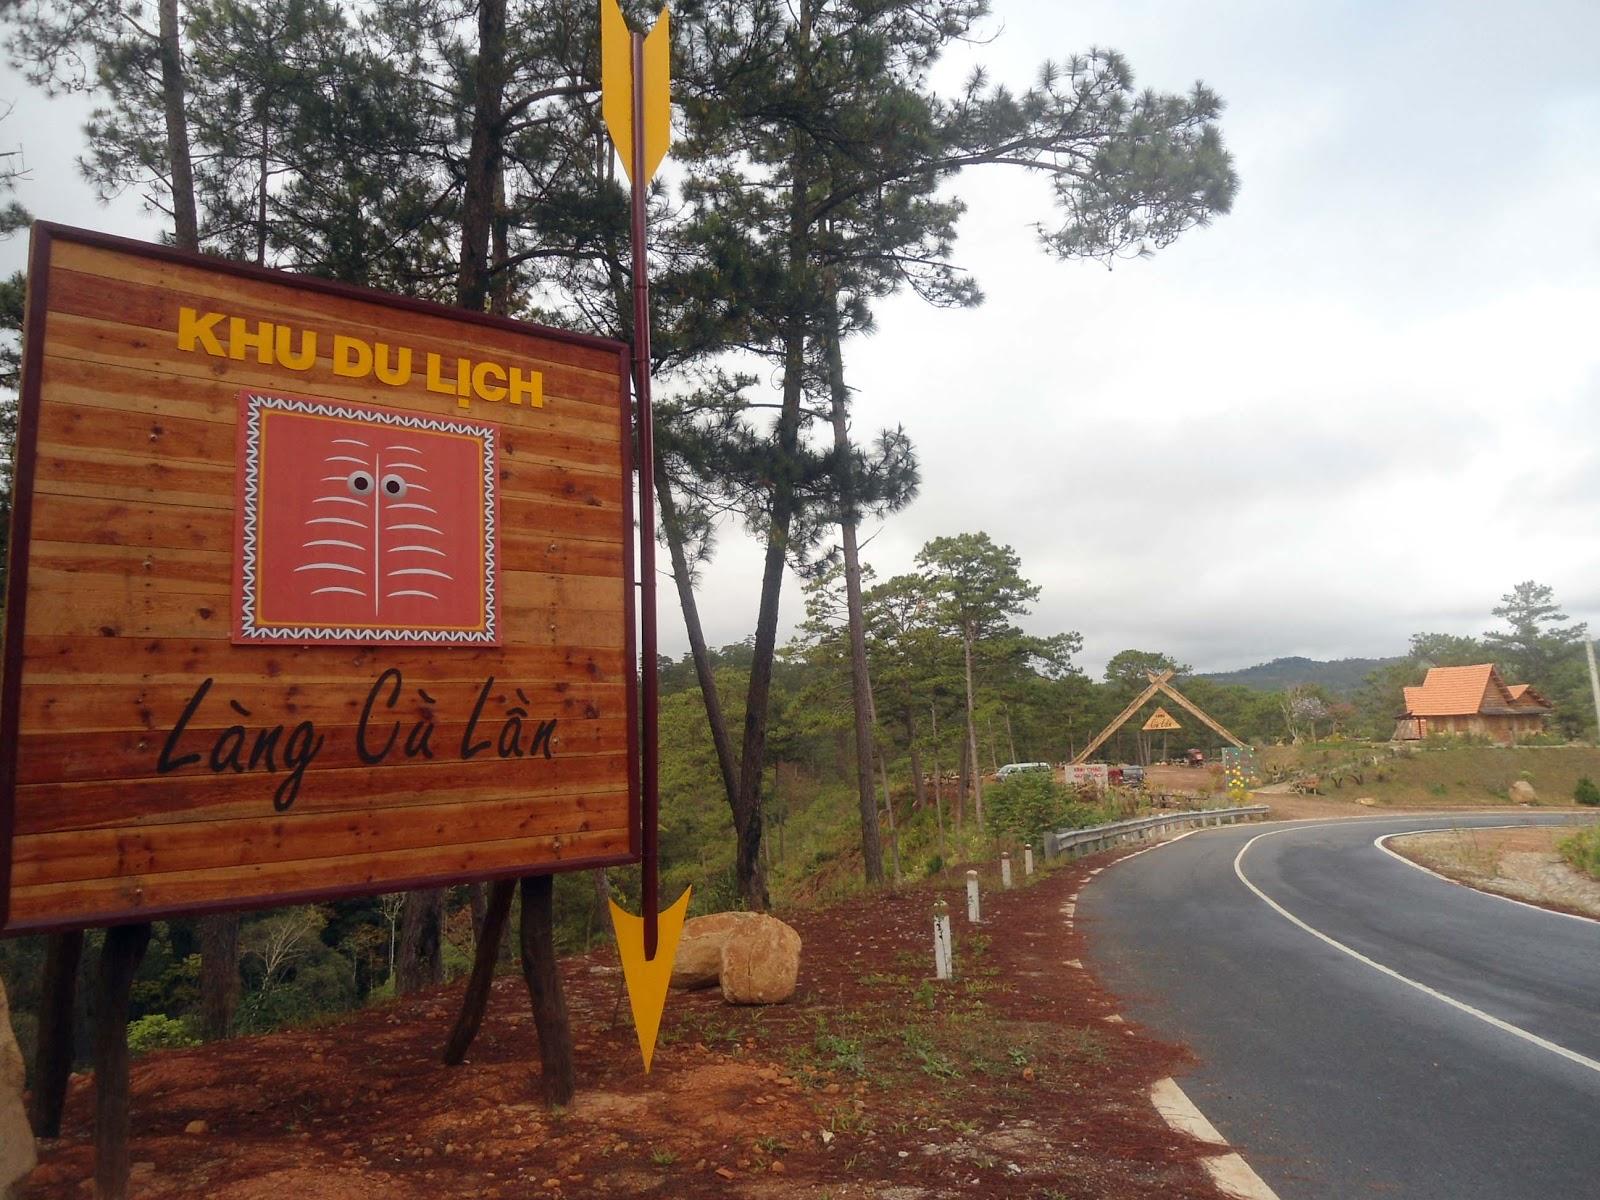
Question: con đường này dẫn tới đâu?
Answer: con đường này dẫn tới khu du lịch làng cù lần